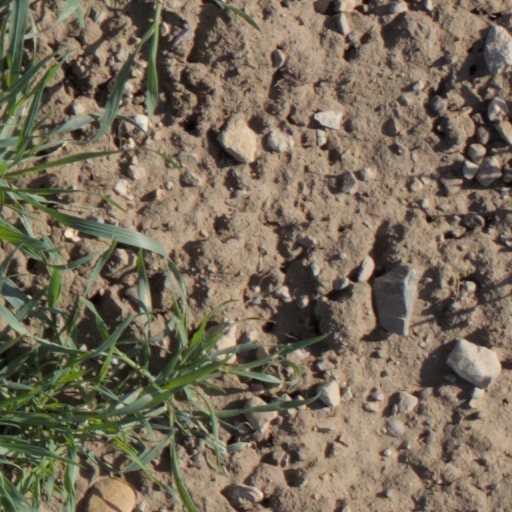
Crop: wheat